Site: brandenburg
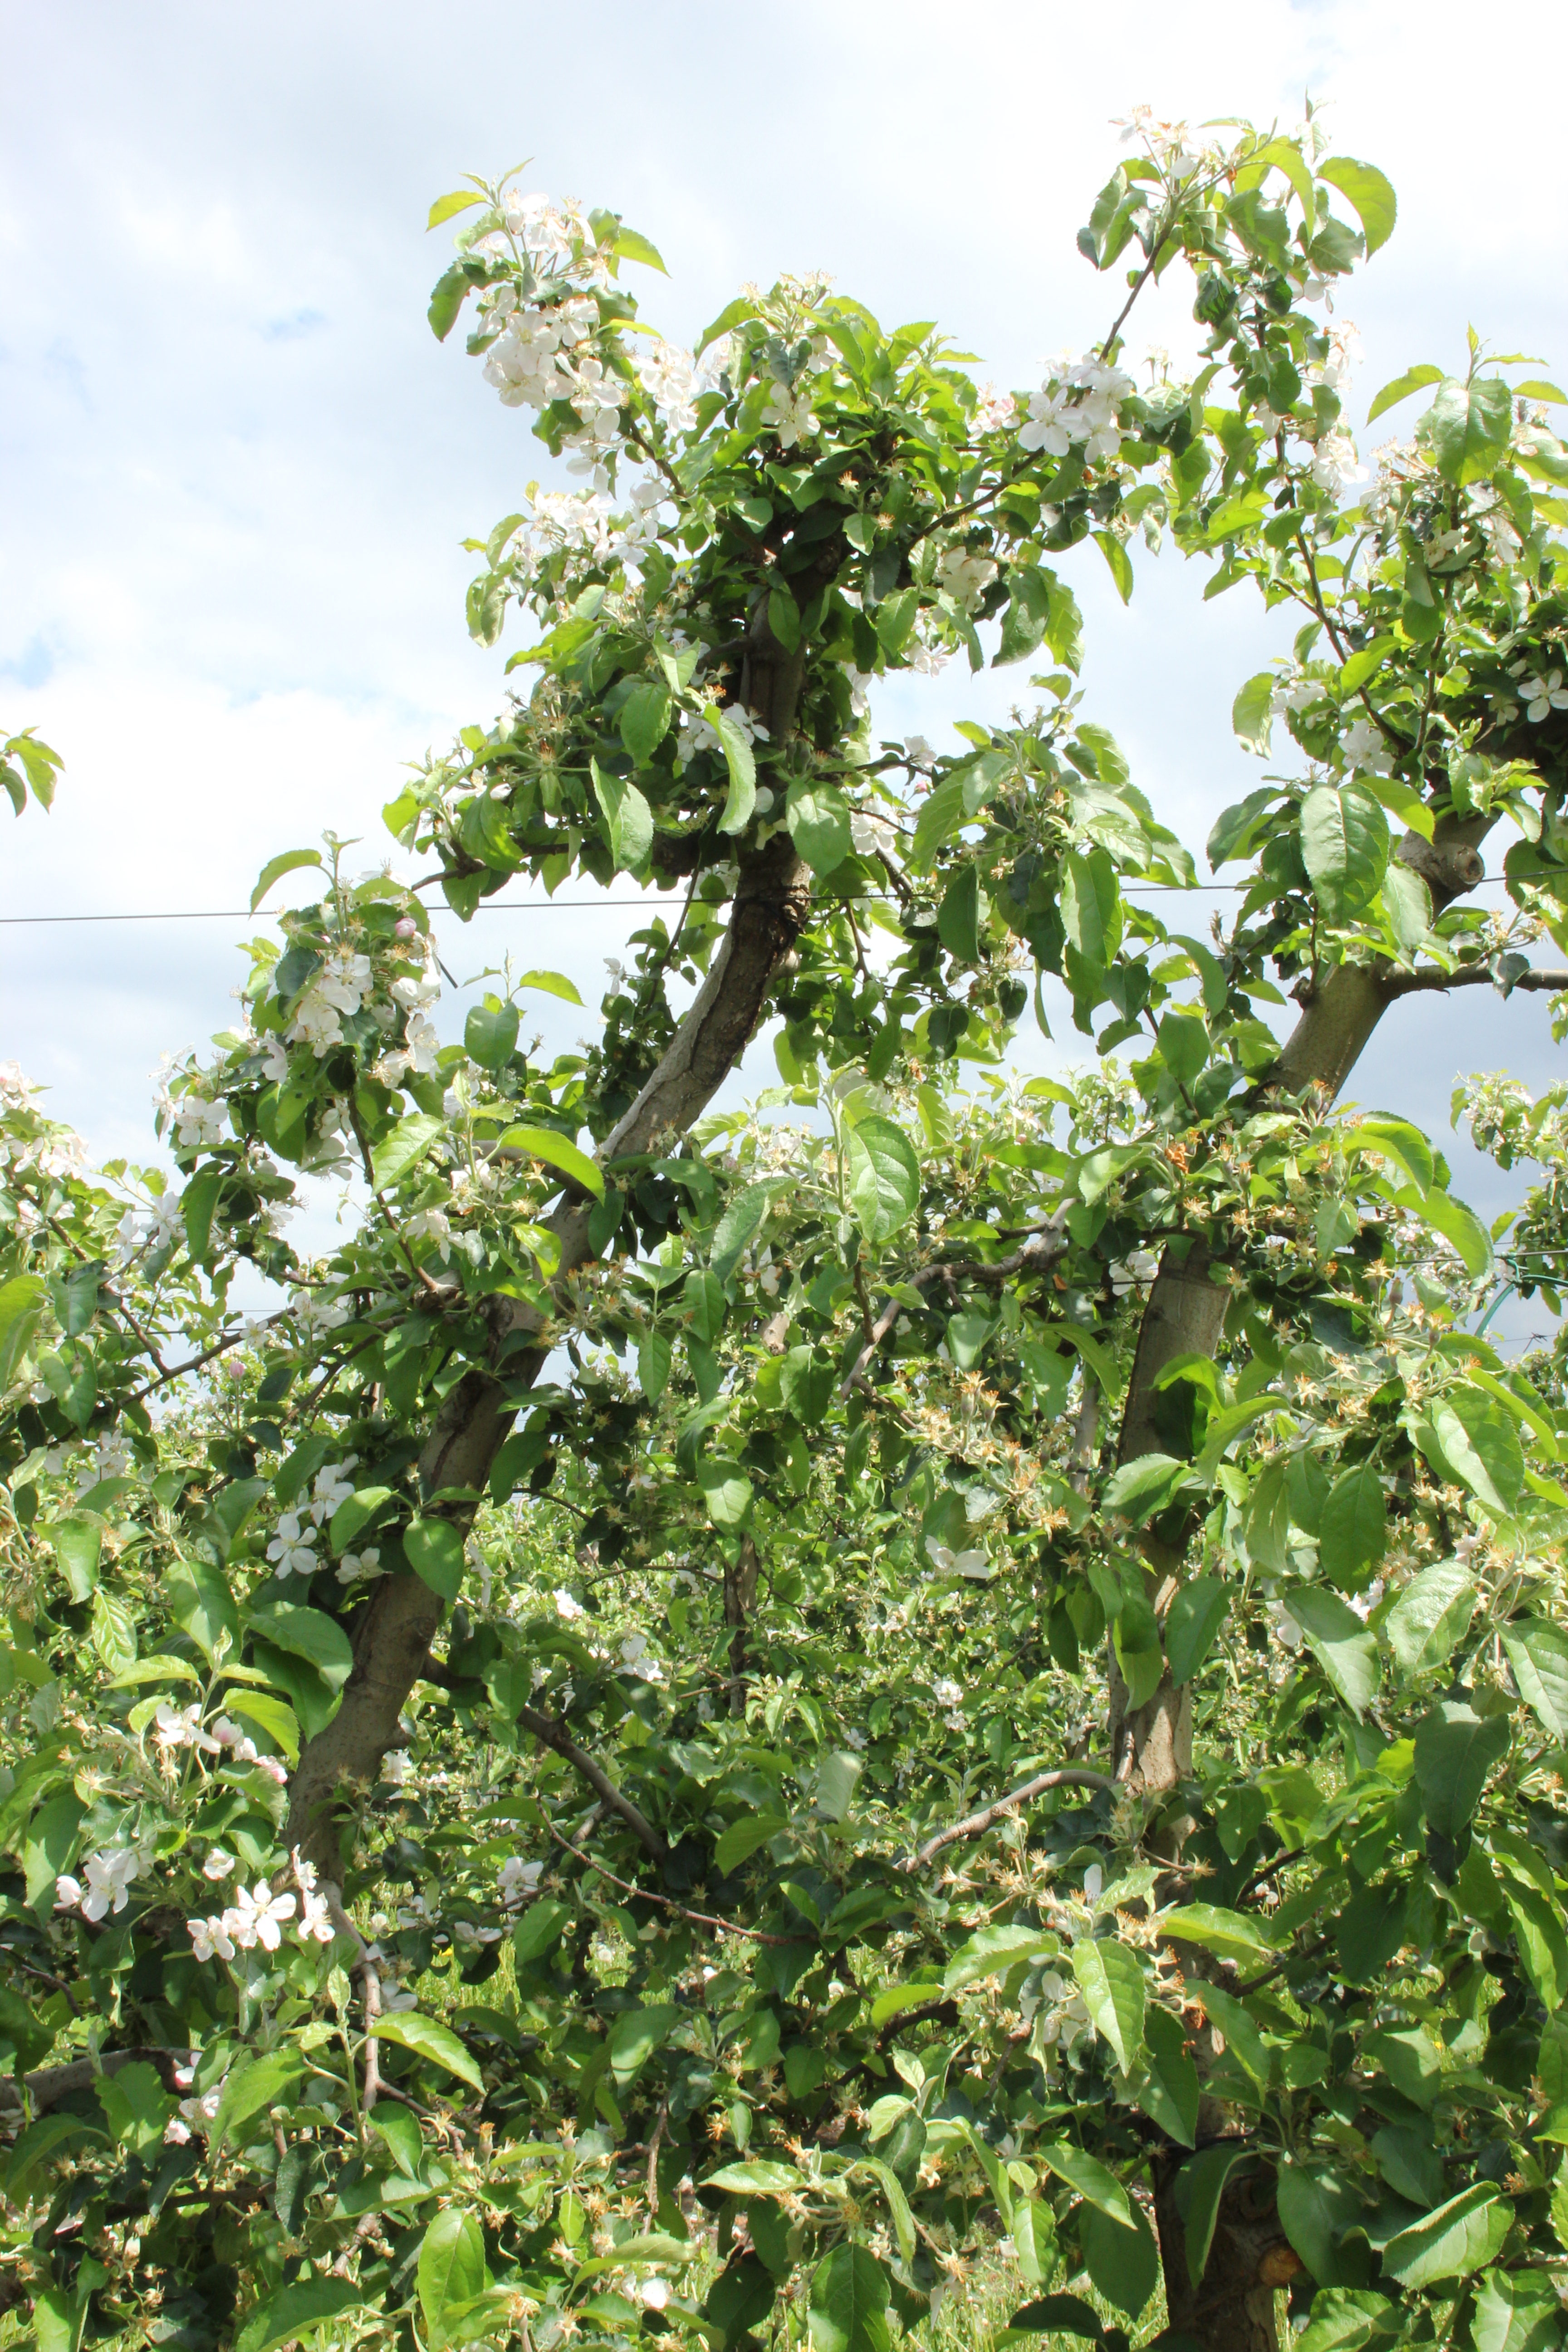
Growth stage (BBCH 67): Flowering